British yeomanry during the First World War

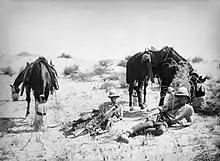
A Yeomanry patrol and their horses during a pause in the desert

The only yeomanry division to see active service was the 2nd Mounted Division now comprising the 1st, 2nd, 3rd, 4th and 5th Mounted Brigades. The division served in the campaign at Gallipoli from August 1915. By September, casualties forced a re-organisation, the survivors formed the 1st and 2nd Composite Mounted Brigades, and the division was reinforced by the Scottish Horse Mounted Brigade and the Highland Mounted Brigade. In the following December, the survivors were withdrawn to Egypt and the division was disbanded in January 1916. The regiments now served in the Sinai and Palestine Campaign and formed several new brigades. The 5th, 6th, 7th, 8th and 22nd Mounted Brigade. These brigades served in the Imperial Mounted Division, the ANZAC Mounted Division, and after a further re-organisation in the 4th and 5th Cavalry Divisions. The brigades in the two cavalry divisions consisted of one yeomanry and two British Indian Army cavalry regiments. The 7th Mounted Brigade also served, as an independent unit, with the British Salonika Army on the Macedonian front.